1965 24 Hours of Le Mans

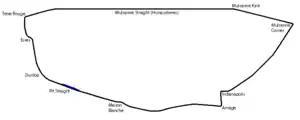
Le Mans in 1965

In the year since the last race, plans had got underway to develop a permanent track. Charles Deutsch, erstwhile French car manufacturer, was the design consultant for the project that eventually became the Bugatti Circuit. After the dangerous accident in the previous year's race when a car had crashed into the busy pits, protective barriers were put in front of each pit, although the pit-lane itself was still exposed.